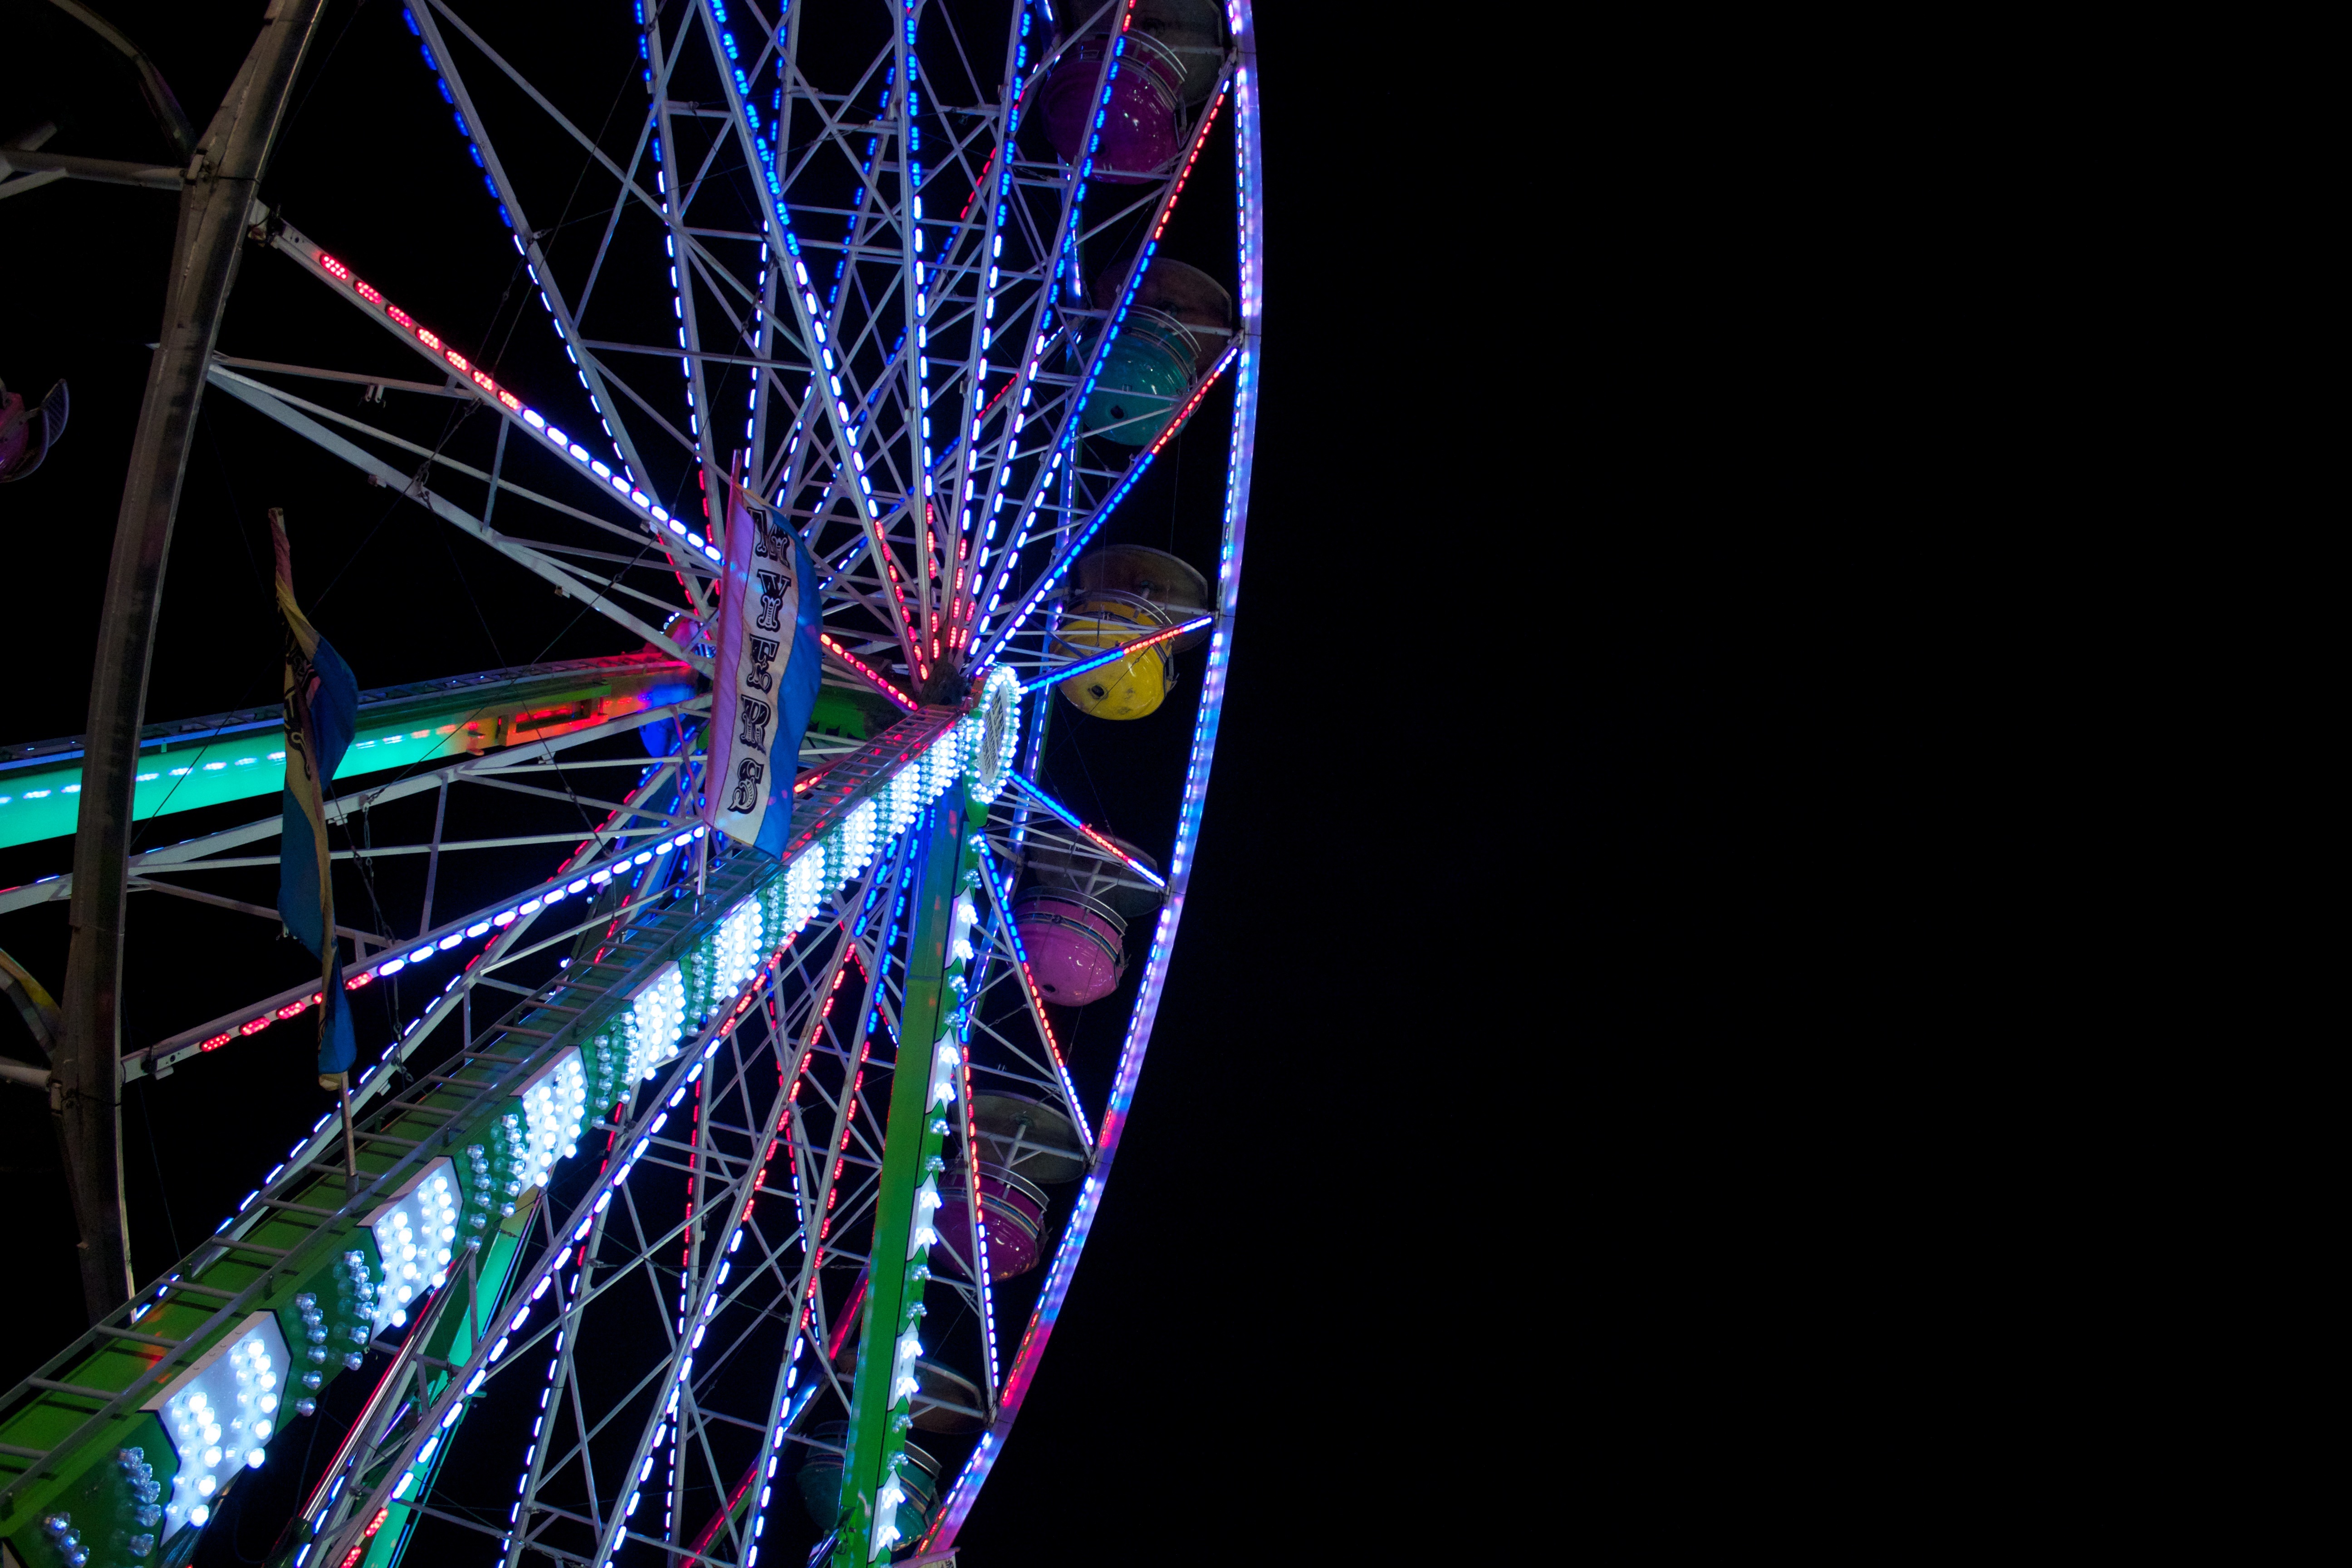
night, wheel, recreation, ferris wheel, carnival, festival, symmetry, tourist attraction, ferris, fair, outdoor recreation